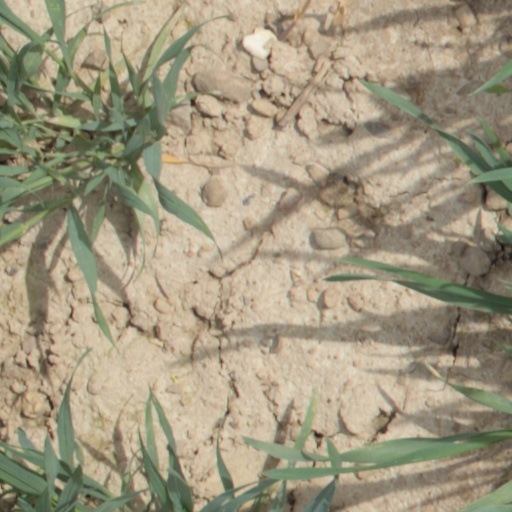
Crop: wheat